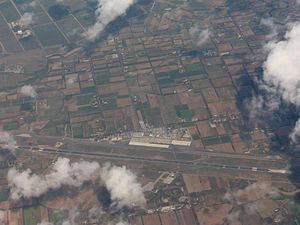
Alghero Lufthavn
Alghero Lufthavn er en lufthavn i Italien. Den er beliggende ved landsbyen Fertilia, otte km nordvest for Alghero på den nordlige del af øen Sardinien.